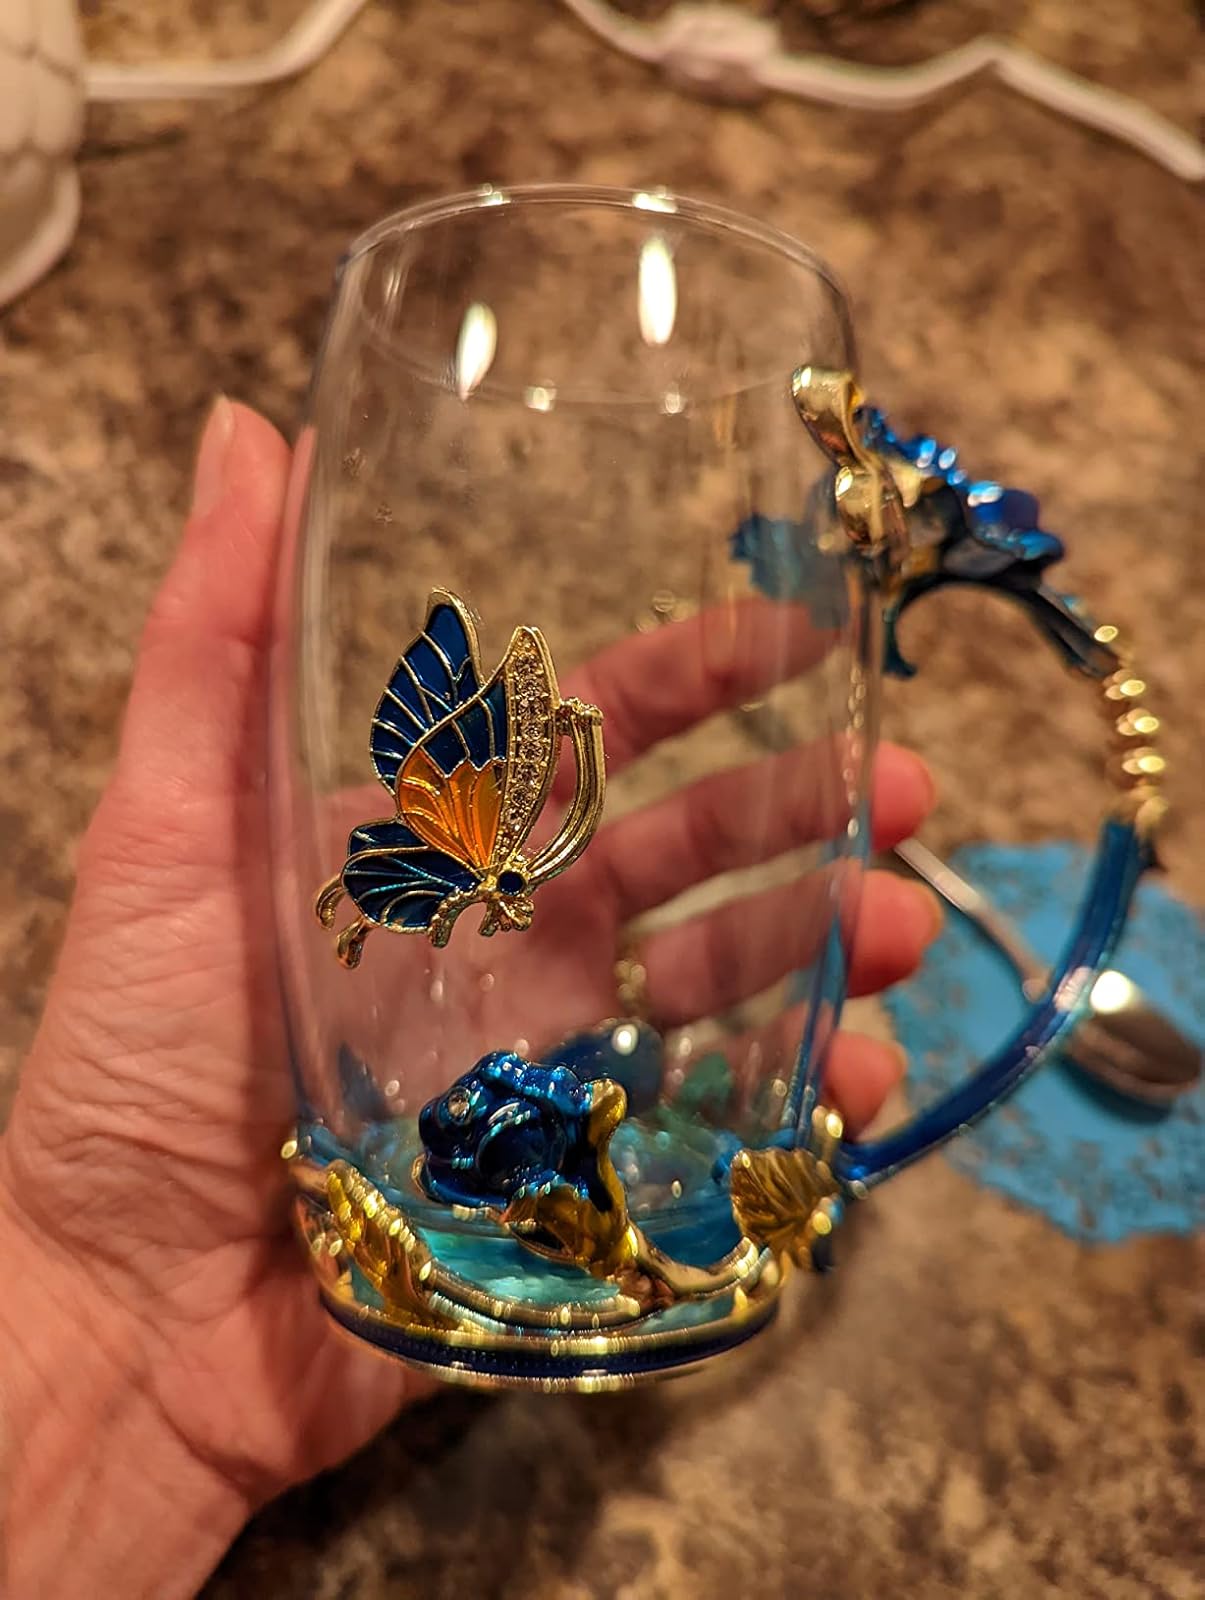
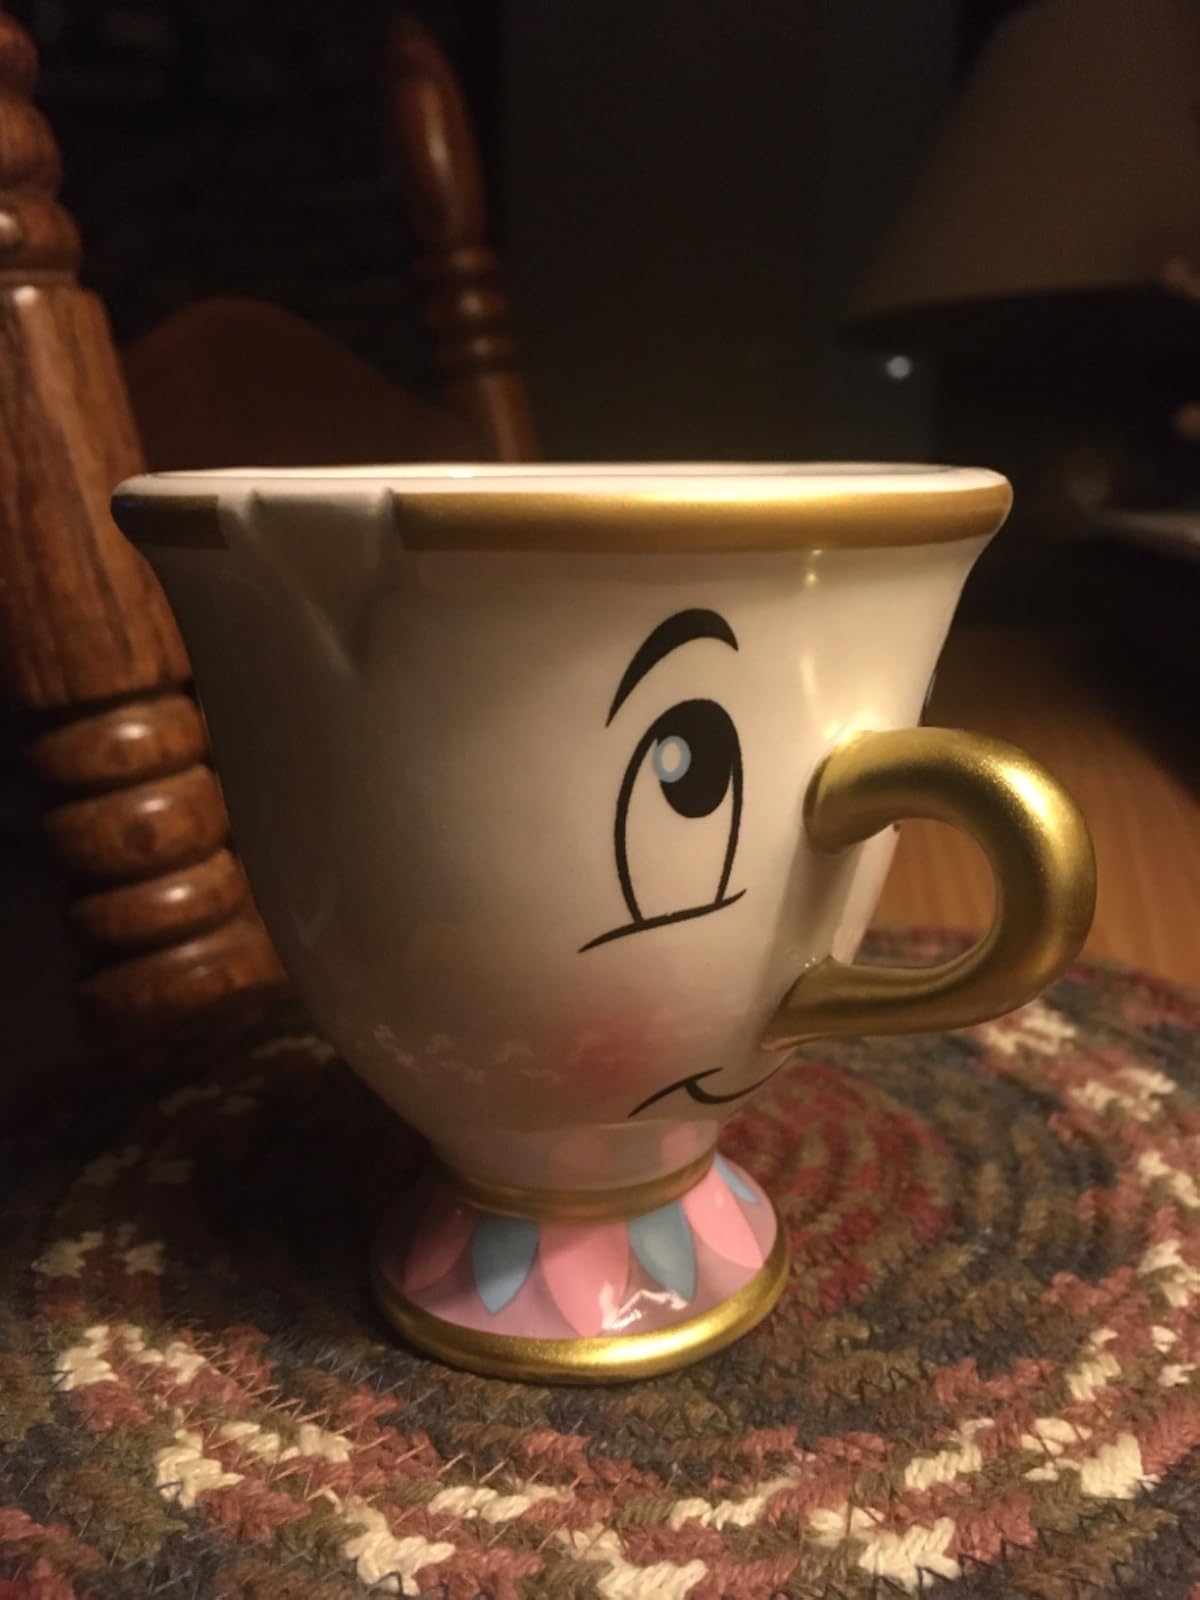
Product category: items_mug
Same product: no